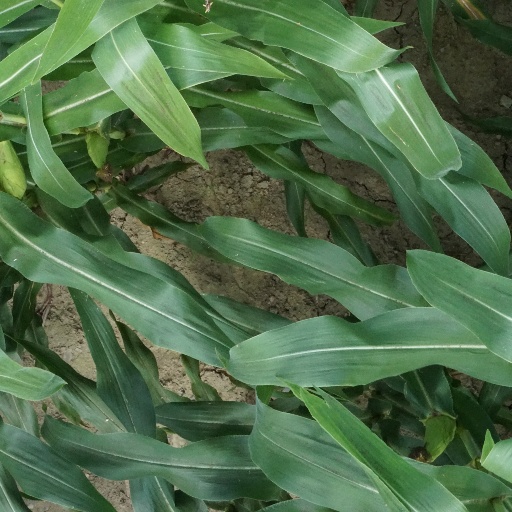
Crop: maize; corn